James Hill (British Army officer)

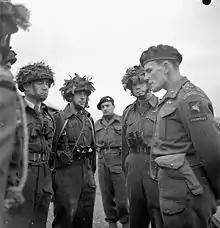
Hill (right) briefing Canadian paratroopers, 6 December 1943.

After his injuries were treated, Hill was evacuated to a hospital in North Africa to recover; although forbidden to do so, he often exercised by climbing out of the window of his hospital ward at night. For his actions in North Africa, he was awarded the Distinguished Service Order (DSO), which "paid tribute to the brilliant handling of his force and his complete disregard of personal danger," as well as the French Légion d'honneur. By February 1943 he had recovered from his injuries, and was flown back to England where he met up with Brigadier Gerald W. Lathbury, commander of the newly raised 3rd Parachute Brigade. The War Office had authorised the raising of the brigade on 5 November 1942, comprising the 7th, 8th and 9th Parachute Battalions, all converted infantry battalions. The 9th Parachute Battalion was in need of a commanding officer and Lathbury offered the job to Hill, who accepted. His first action was to send the entire unit on a forced march, at the end of which he announced that the battalion would "work a six and a half day week" with Sunday afternoons off, until it was well-trained and fit. The 3rd Parachute Brigade was initially attached to the 1st Airborne Division, but in April 1943 Lathbury was given command of 1st Parachute Brigade, which departed with 1st Airborne Division at the end of April for the Mediterranean theatre and Operation Husky, the invasion of Sicily. The 3rd Parachute Brigade was detached from the division in March and remained in England, and on 23 April it was transferred into the newly formed 6th Airborne Division with Hill as the brigade's new commander. On 11 August, 1st Canadian Parachute Battalion was attached to the 3rd Parachute Brigade; although meant to be assigned to the newly formed 5th Parachute Brigade, also attached to the 6th Airborne Division, it instead replaced the 7th Parachute Battalion, which was transferred to the new parachute brigade.